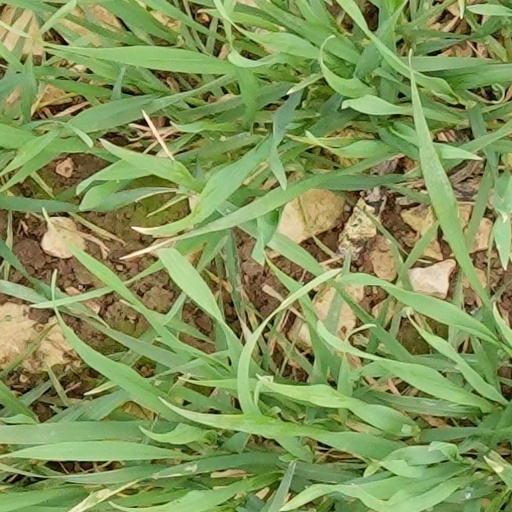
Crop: wheat